Fairey Fulmar

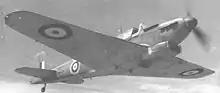
Fulmar Mk II, identified by the small additional air inlets on either side of the chin

As a relatively straightforward derivative of an existing prototype, the Fulmar promised to be available in quantity quickly; during mid-1938, an initial order for 127 production aircraft was placed by the Royal Navy. Beyond Britain's own plans for the type, the Danish Navy also took a keen interest in the Fulmar; at one point, plans were in motion to produce the aircraft under licence in Denmark; however, such ambitions were terminated by the outbreak of the Second World War. Furthermore, while a float plane model of the aircraft was designed and promoted, no such aircraft would ever be constructed. On 4 January 1940, the first production aircraft flew from Fairey's facility at RAF Ringway near Manchester; the final of 600 Fulmars was delivered from Ringway on 11 December 1942.